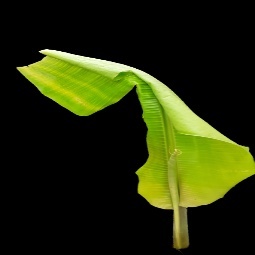
Label: Calcium